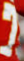
Number: 7